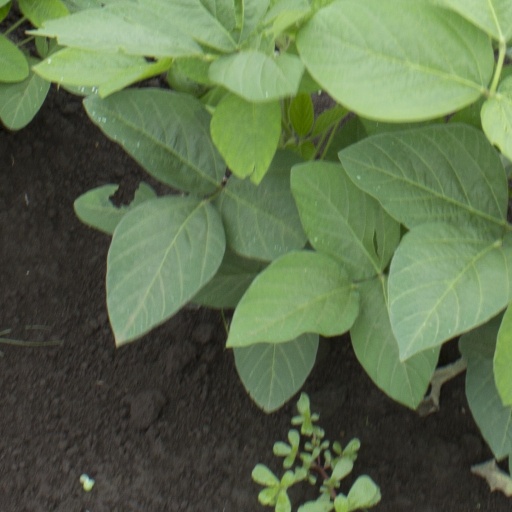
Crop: soybean